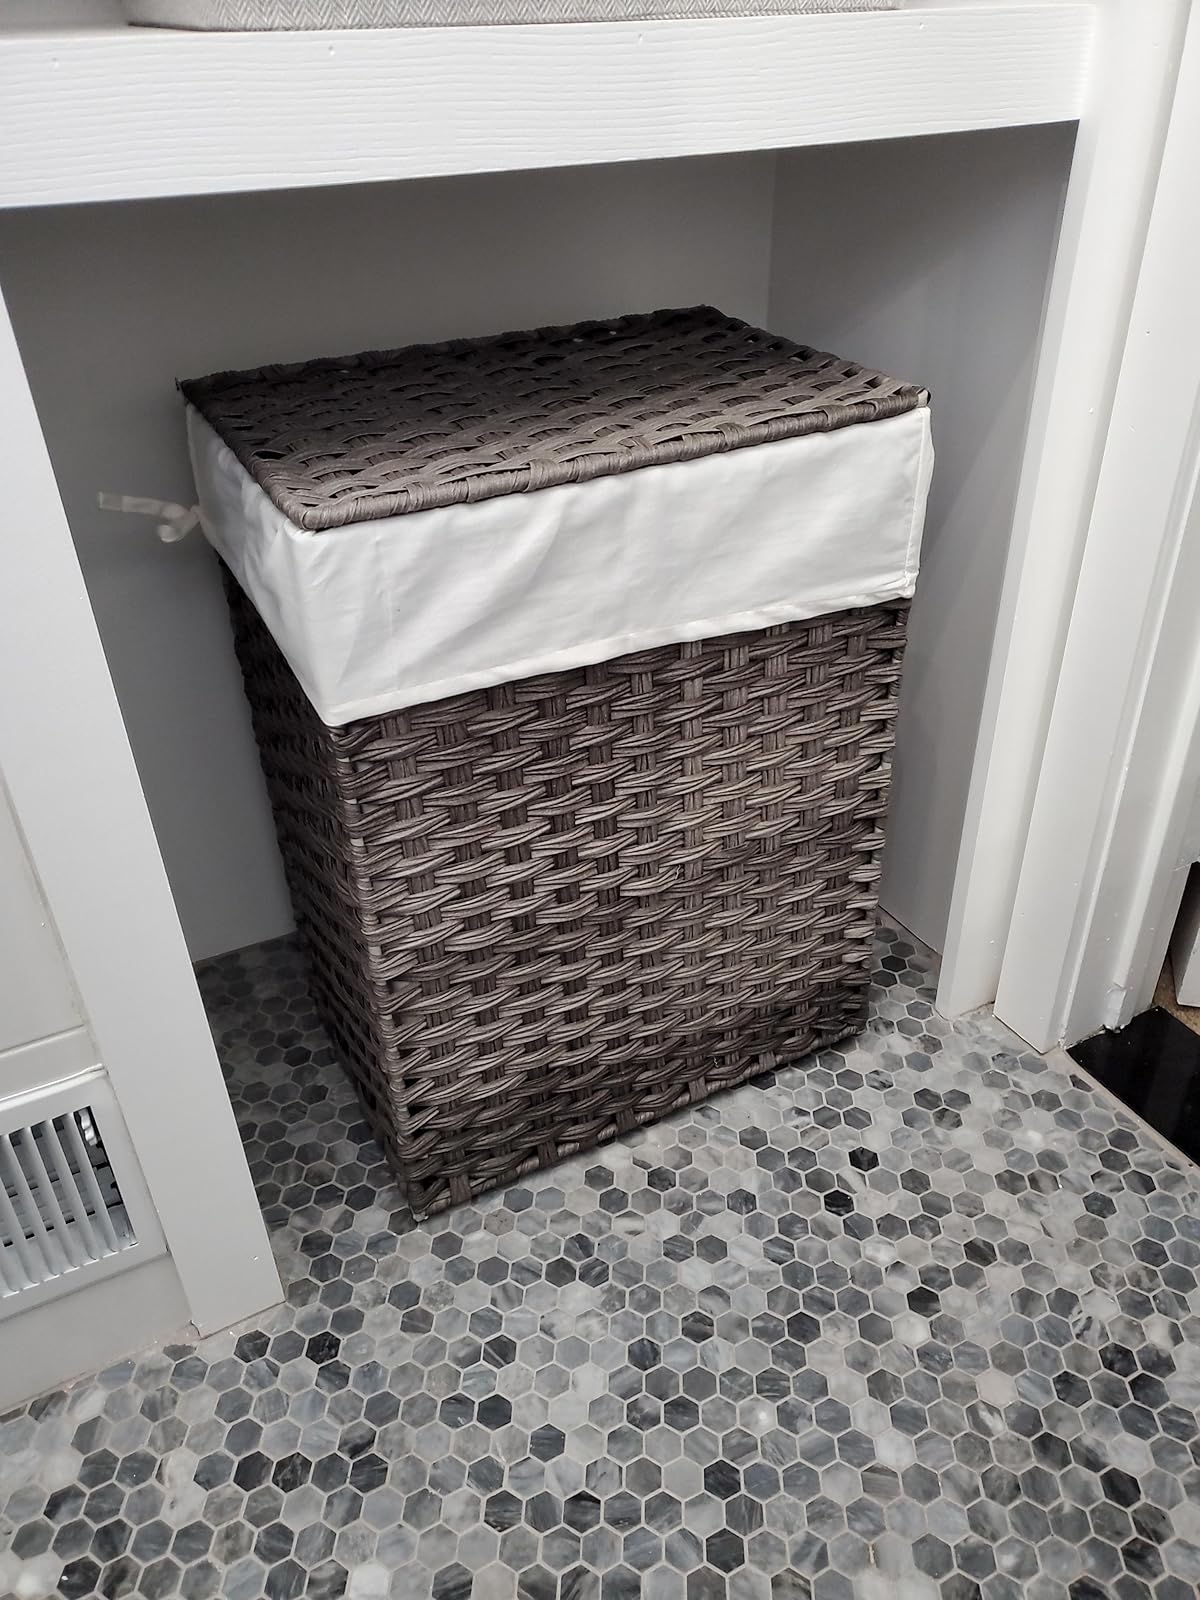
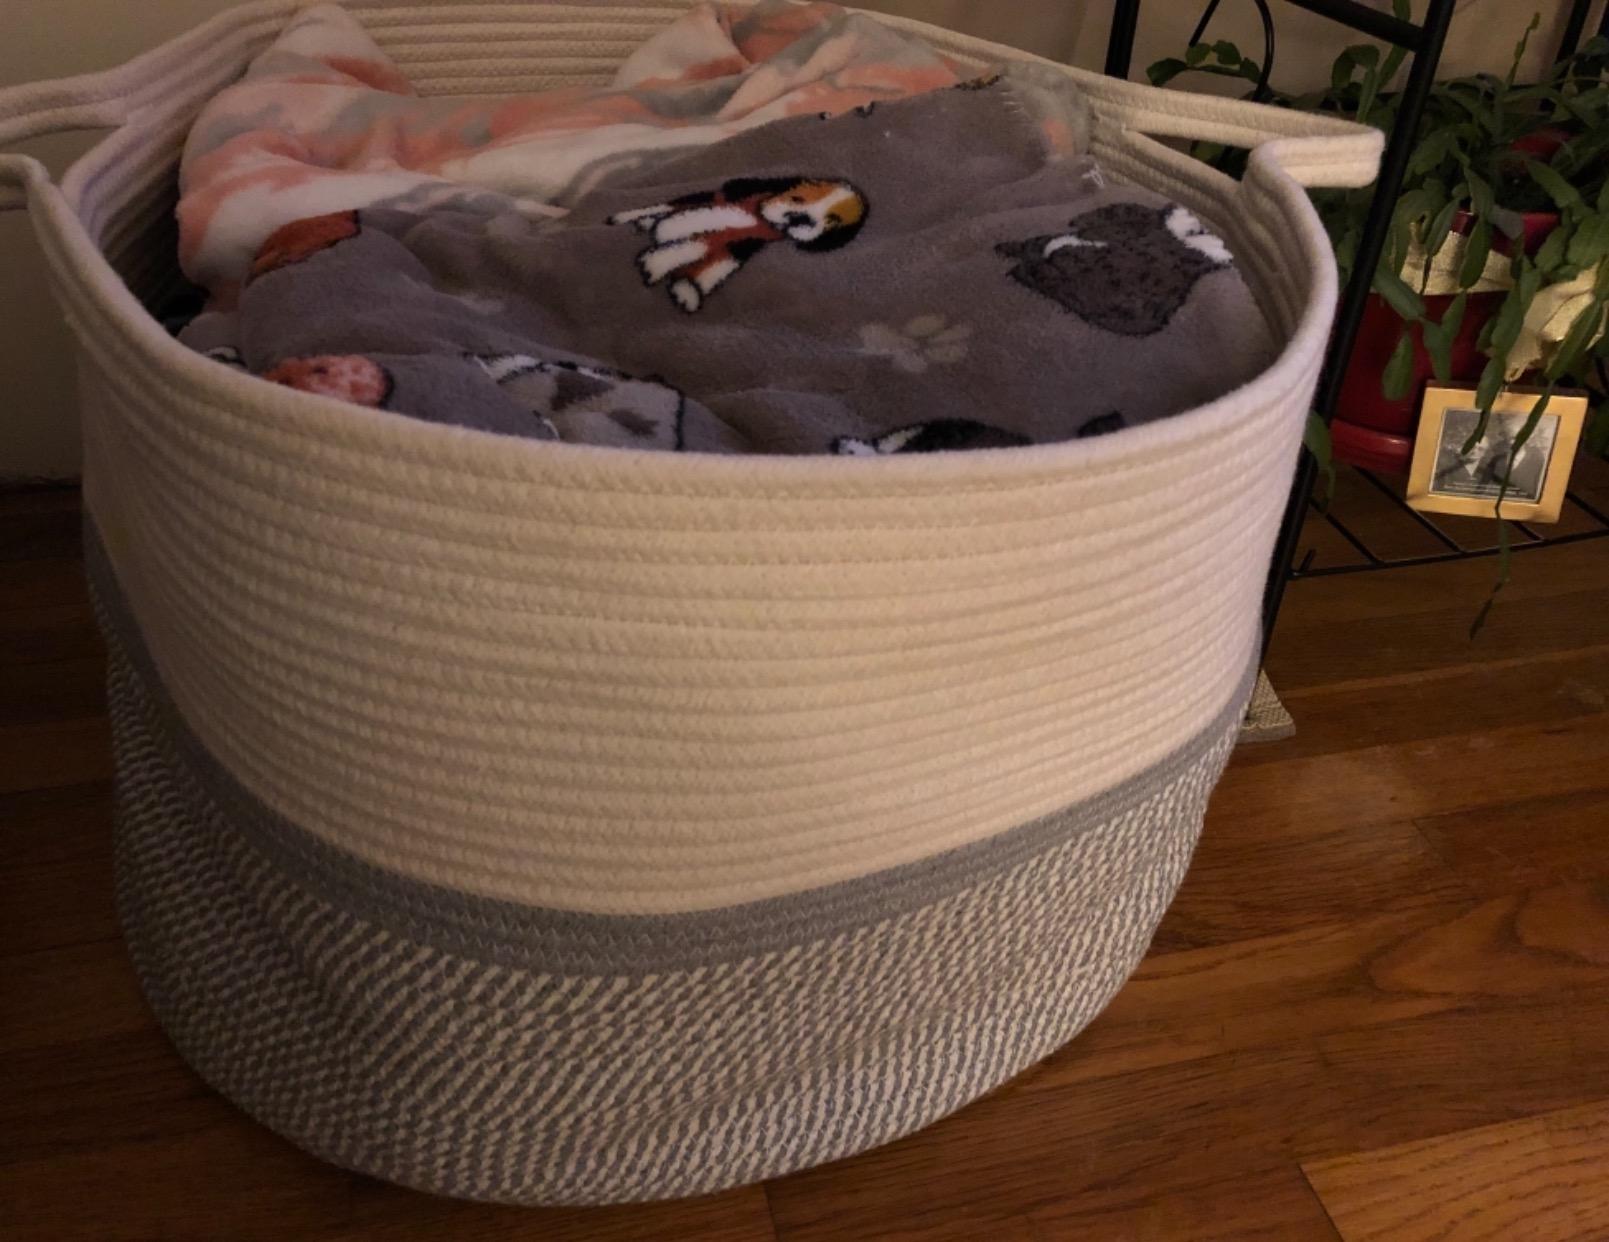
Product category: items_hamper
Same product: no